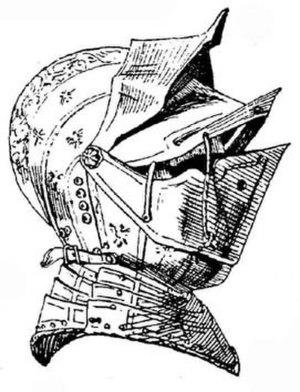
Une visière est la partie amovible d'un heaume ou bassinet protégeant le visage. Elle était utilisée avec certains casques de guerre médiévaux tels que le bassinet. La visière était généralement constituée d'une pièce d'acier articulée qui contenait des ouvertures pour la respiration et la vision. Les visières protégeaient le visage pendant la bataille. La plupart des chevaliers ou des guerriers qui portaient une visière étaient généralement des cavaliers de guerre ou lors de tournois.